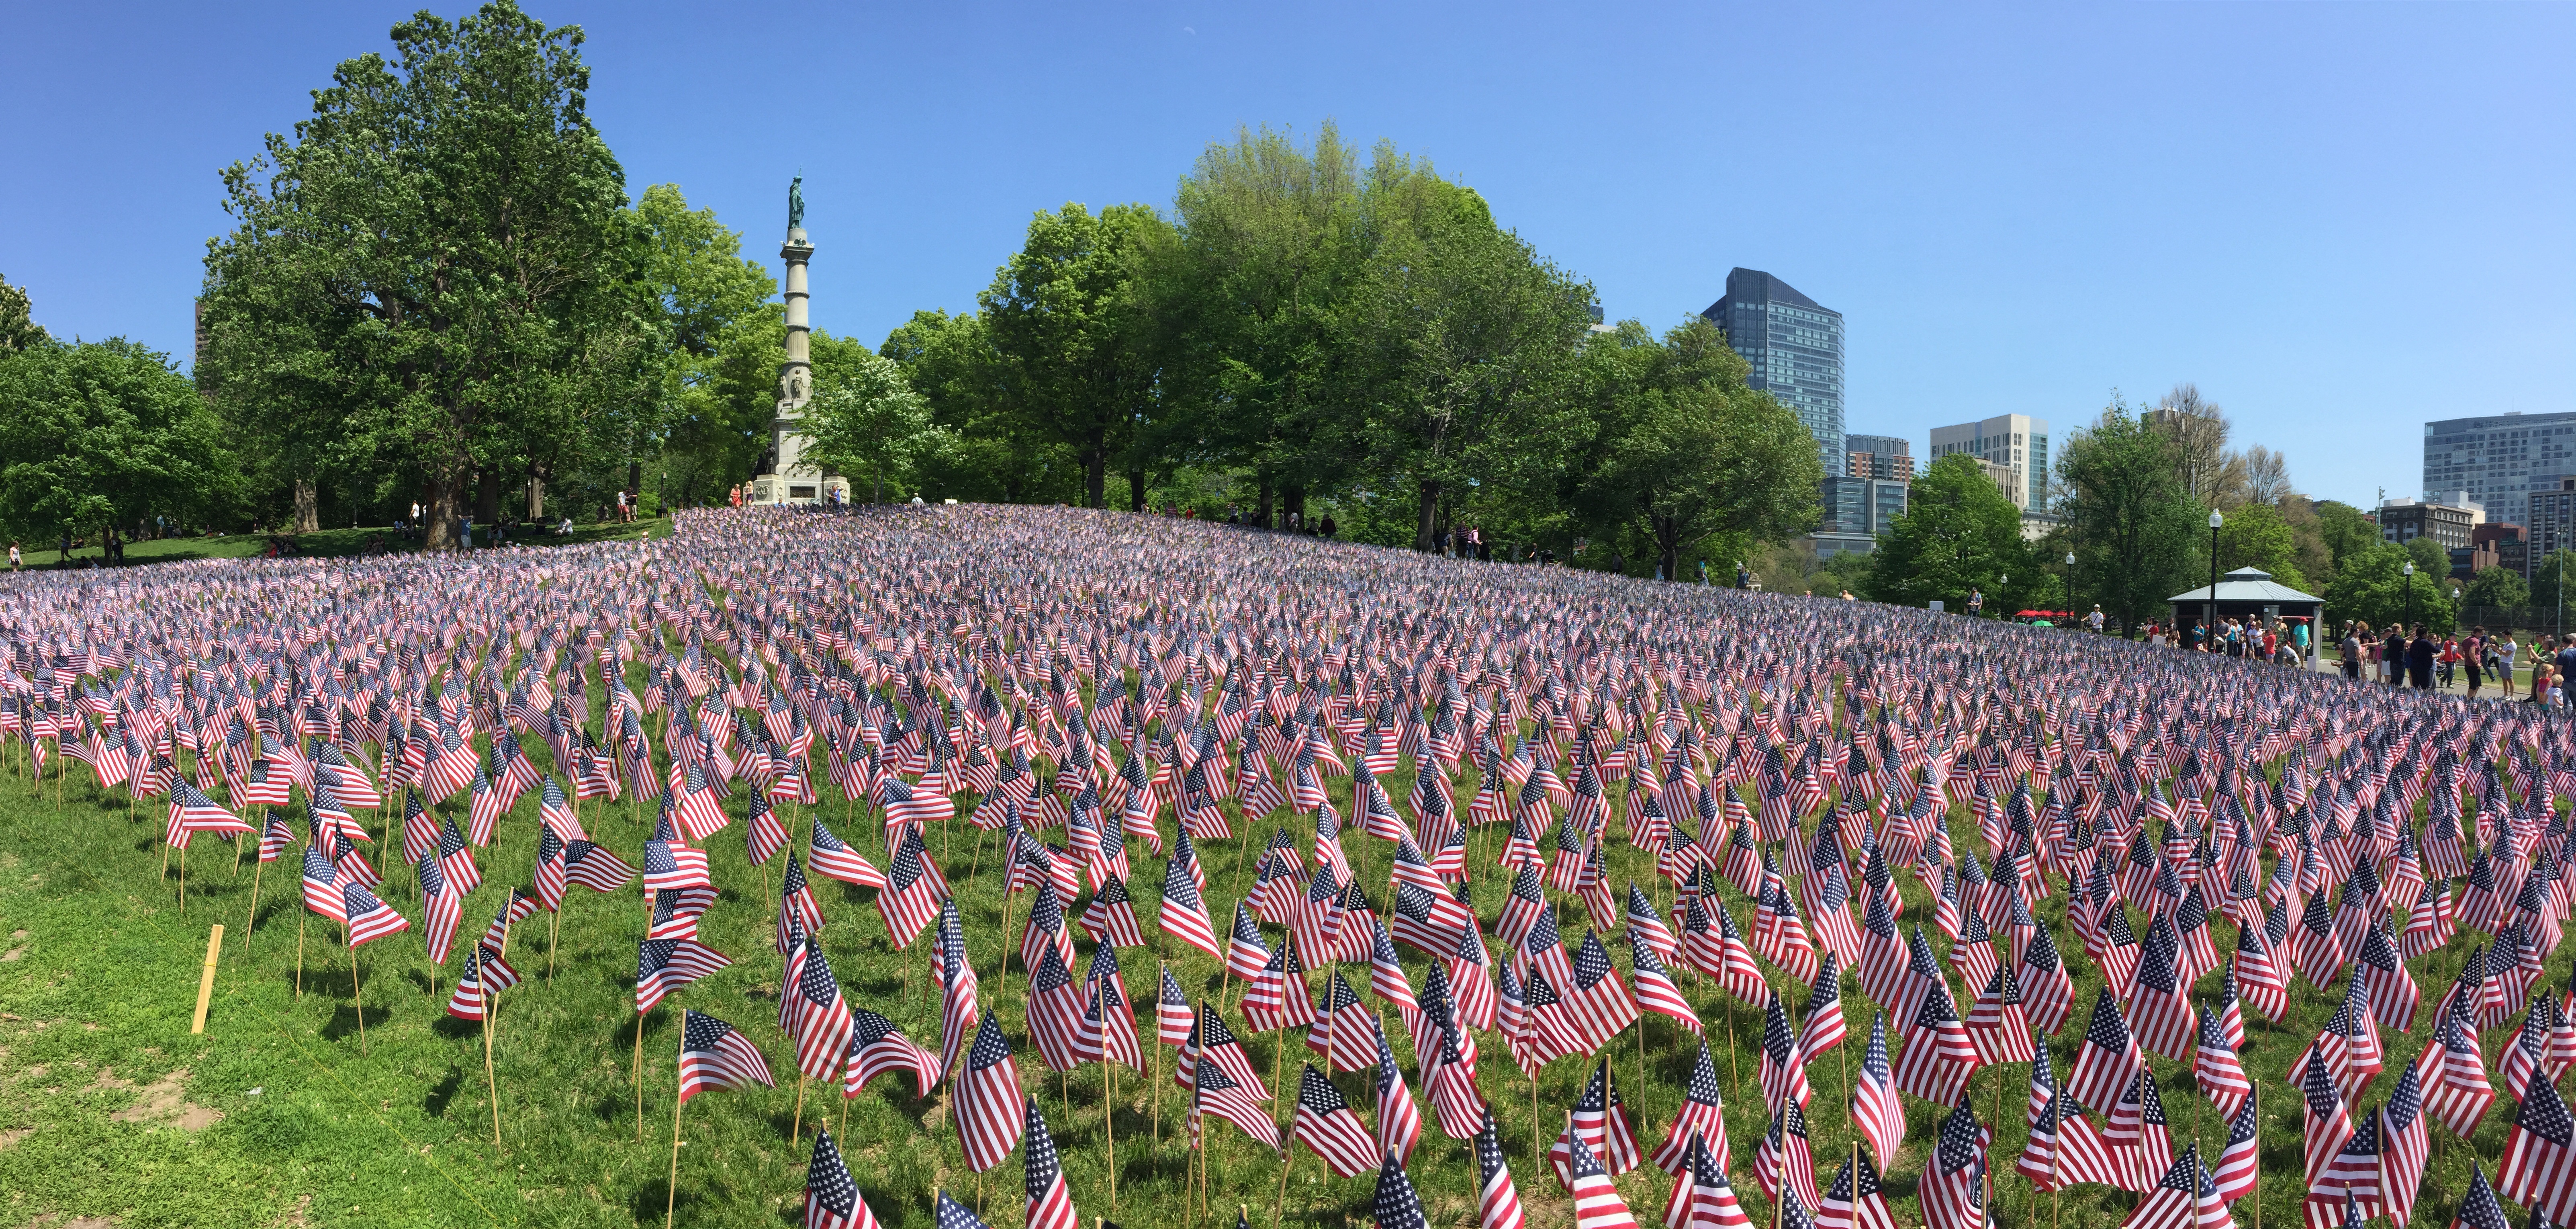
plant, field, flower, flag, usa, american flag, botany, agriculture, garden, flora, patriotism, memorial, american, patriot, liberty, us, 4th, patriotic, flowering plant, land plant